The Inner Scar

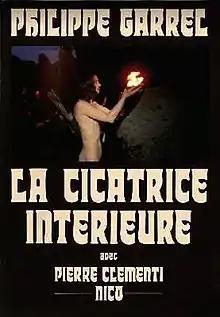
Theatrical release poster

The Inner Scar is a 1972 French surrealist film directed by Philippe Garrel, who co-stars with Nico, her son Christian Aaron Boulogne and Pierre Clémenti. It was filmed in Egypt, the United States and Iceland. The film features five songs written and performed by Nico: "Abschied", "Janitor of Lunacy", "My Only Child", "All That Is My Own" and "König". Originally released in 1972, it was re-released in 2005. In 2011, it was released on DVD paired with Garrel's 1983 film "Liberté, la nuit". French film archivist Henri Langlois called the film a "masterpiece".